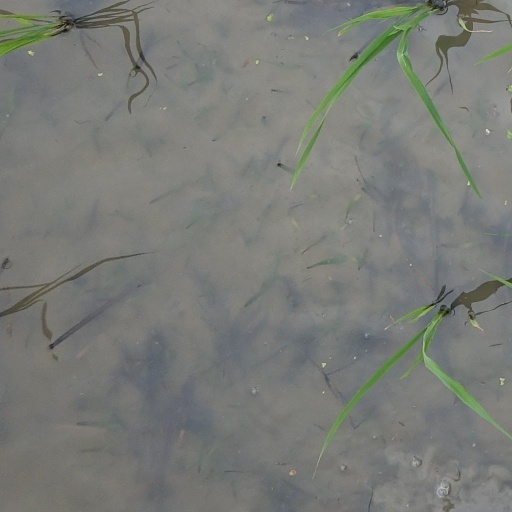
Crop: rice